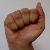
The image shows a hand gesture representing the letter 'A' in Indian Sign Language.